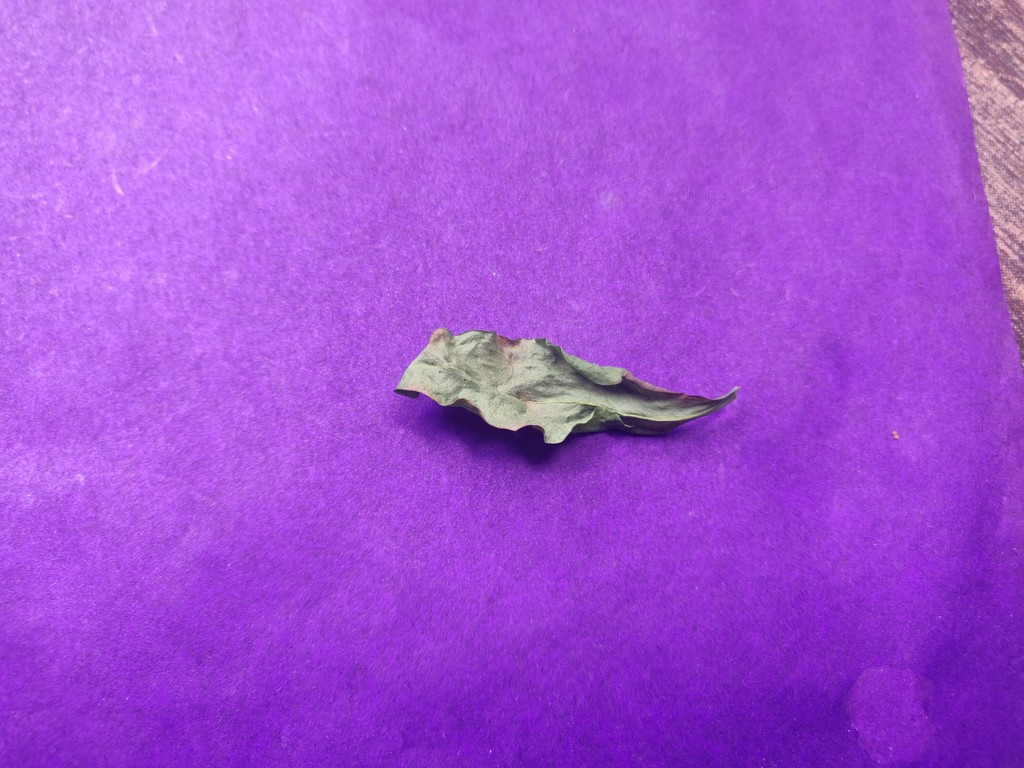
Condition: Dried
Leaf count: single
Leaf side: unknown